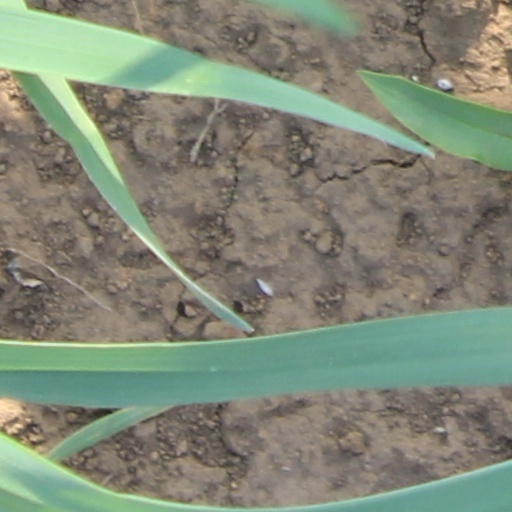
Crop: wheat